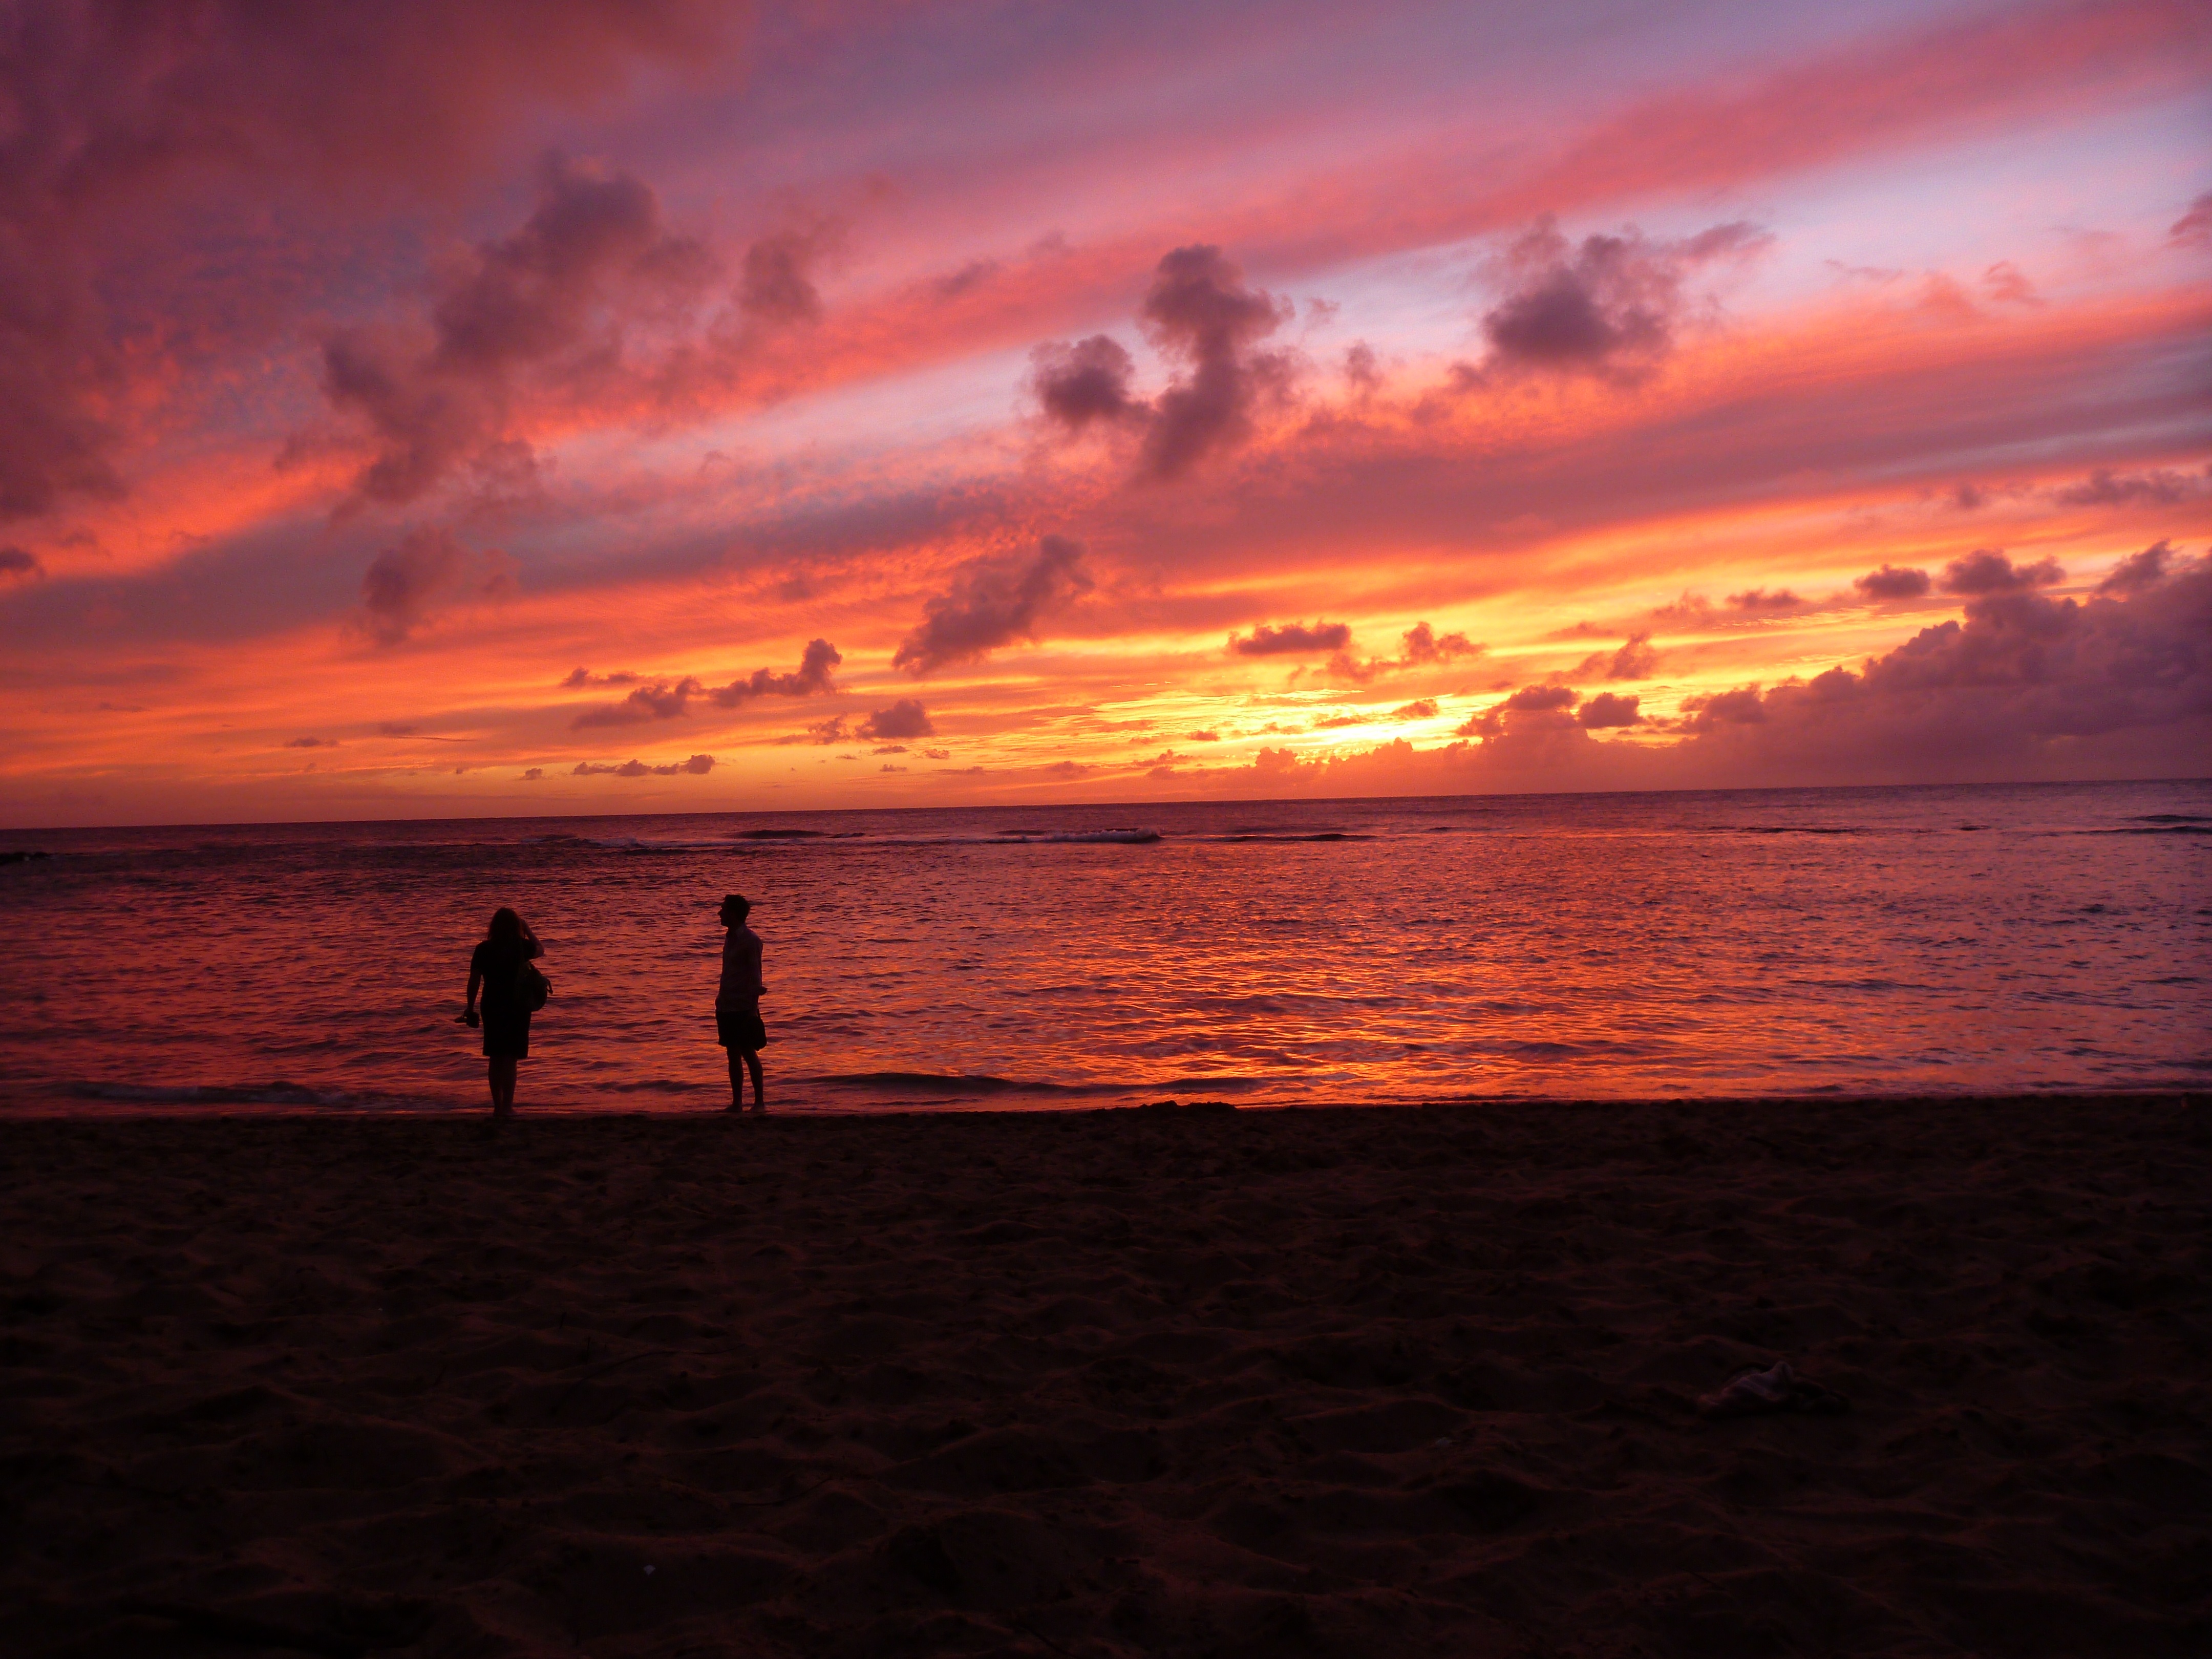
beach, sea, coast, ocean, horizon, cloud, sunrise, sunset, shore, wave, dawn, dusk, evening, tropical, hawaii, afterglow, wind wave